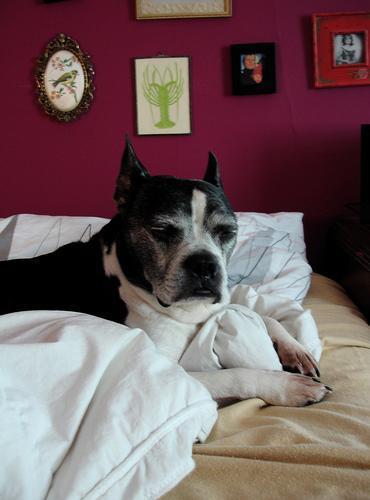
Boston_bull